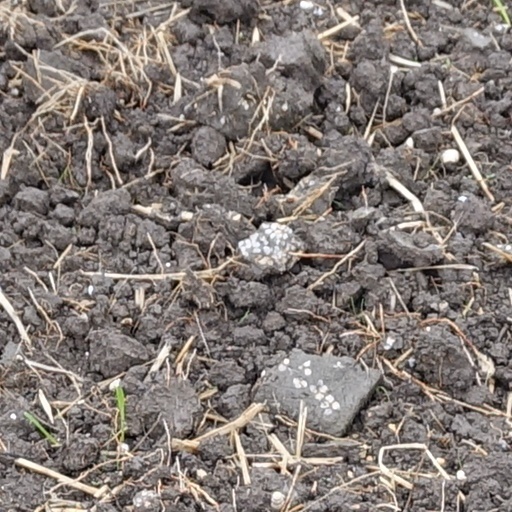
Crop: wheat